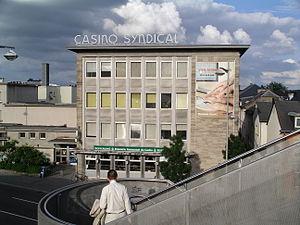
La Fédération nationale des cheminots, travailleurs du transport, fonctionnaires et employés luxembourgeois abrégé en FNCTTFEL est une organisation syndicate luxembourgeoise.